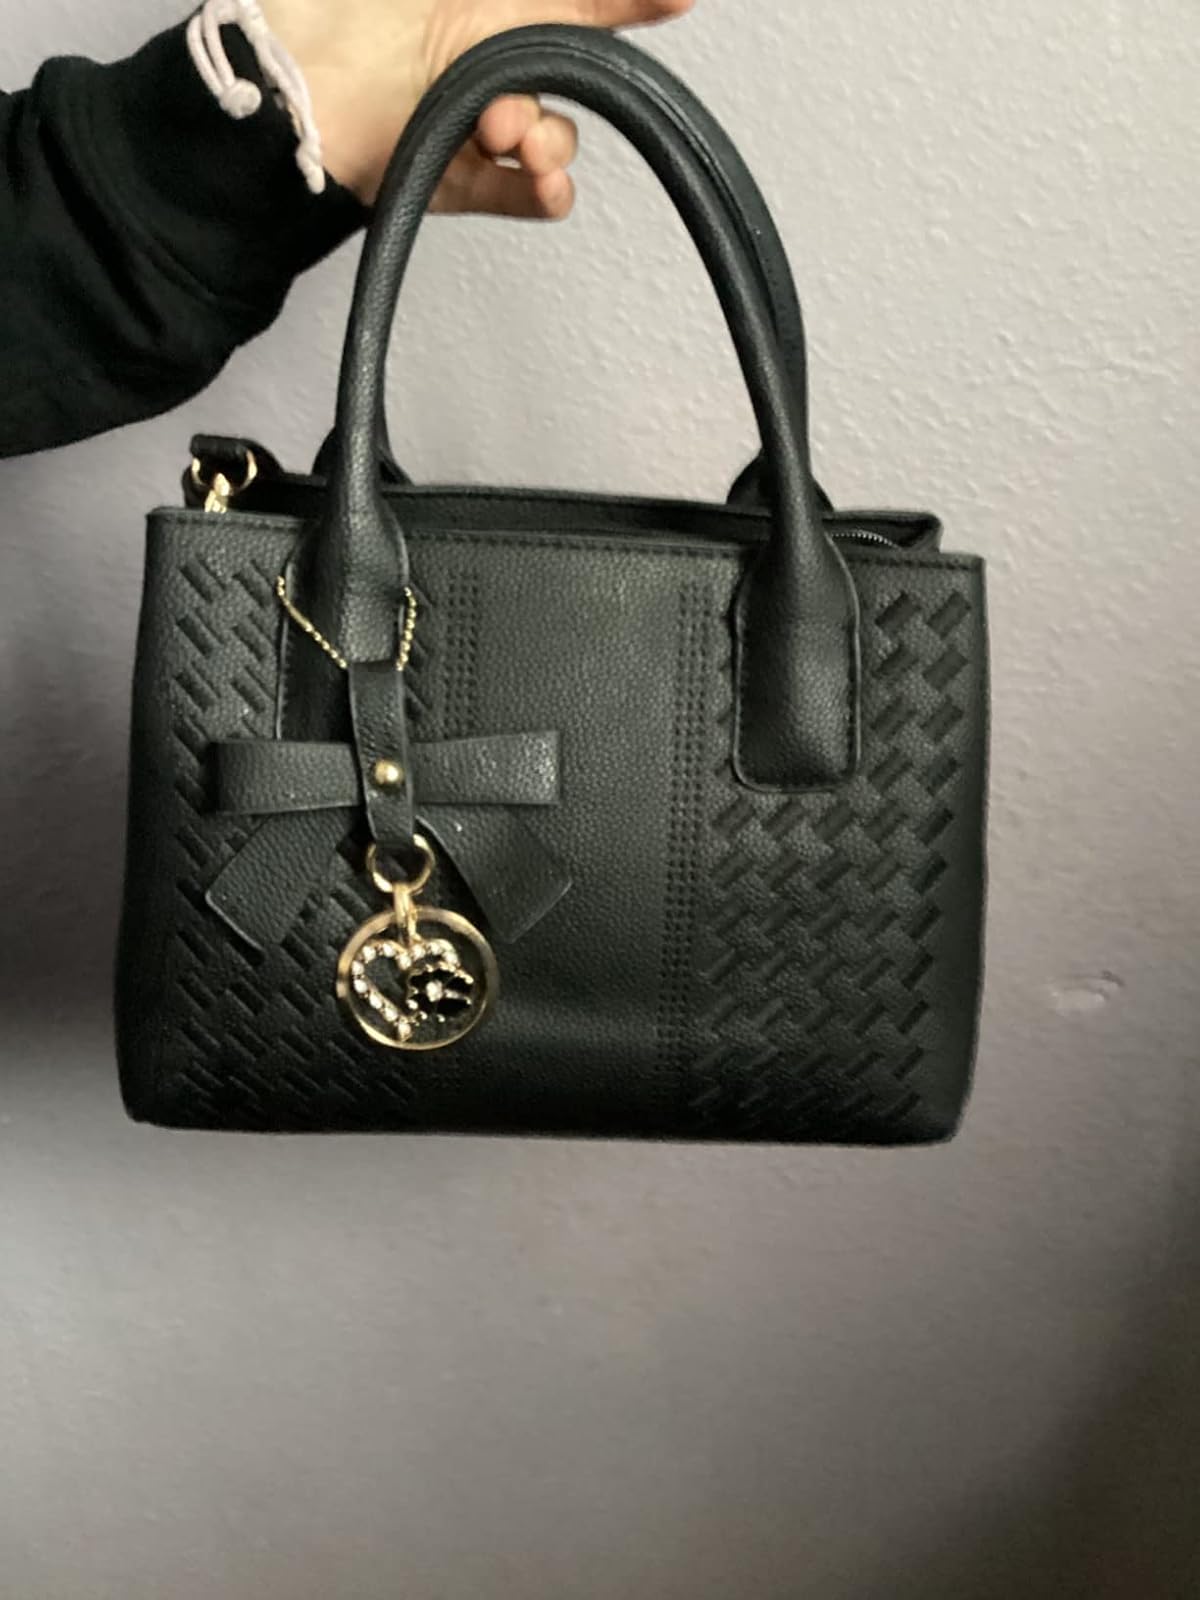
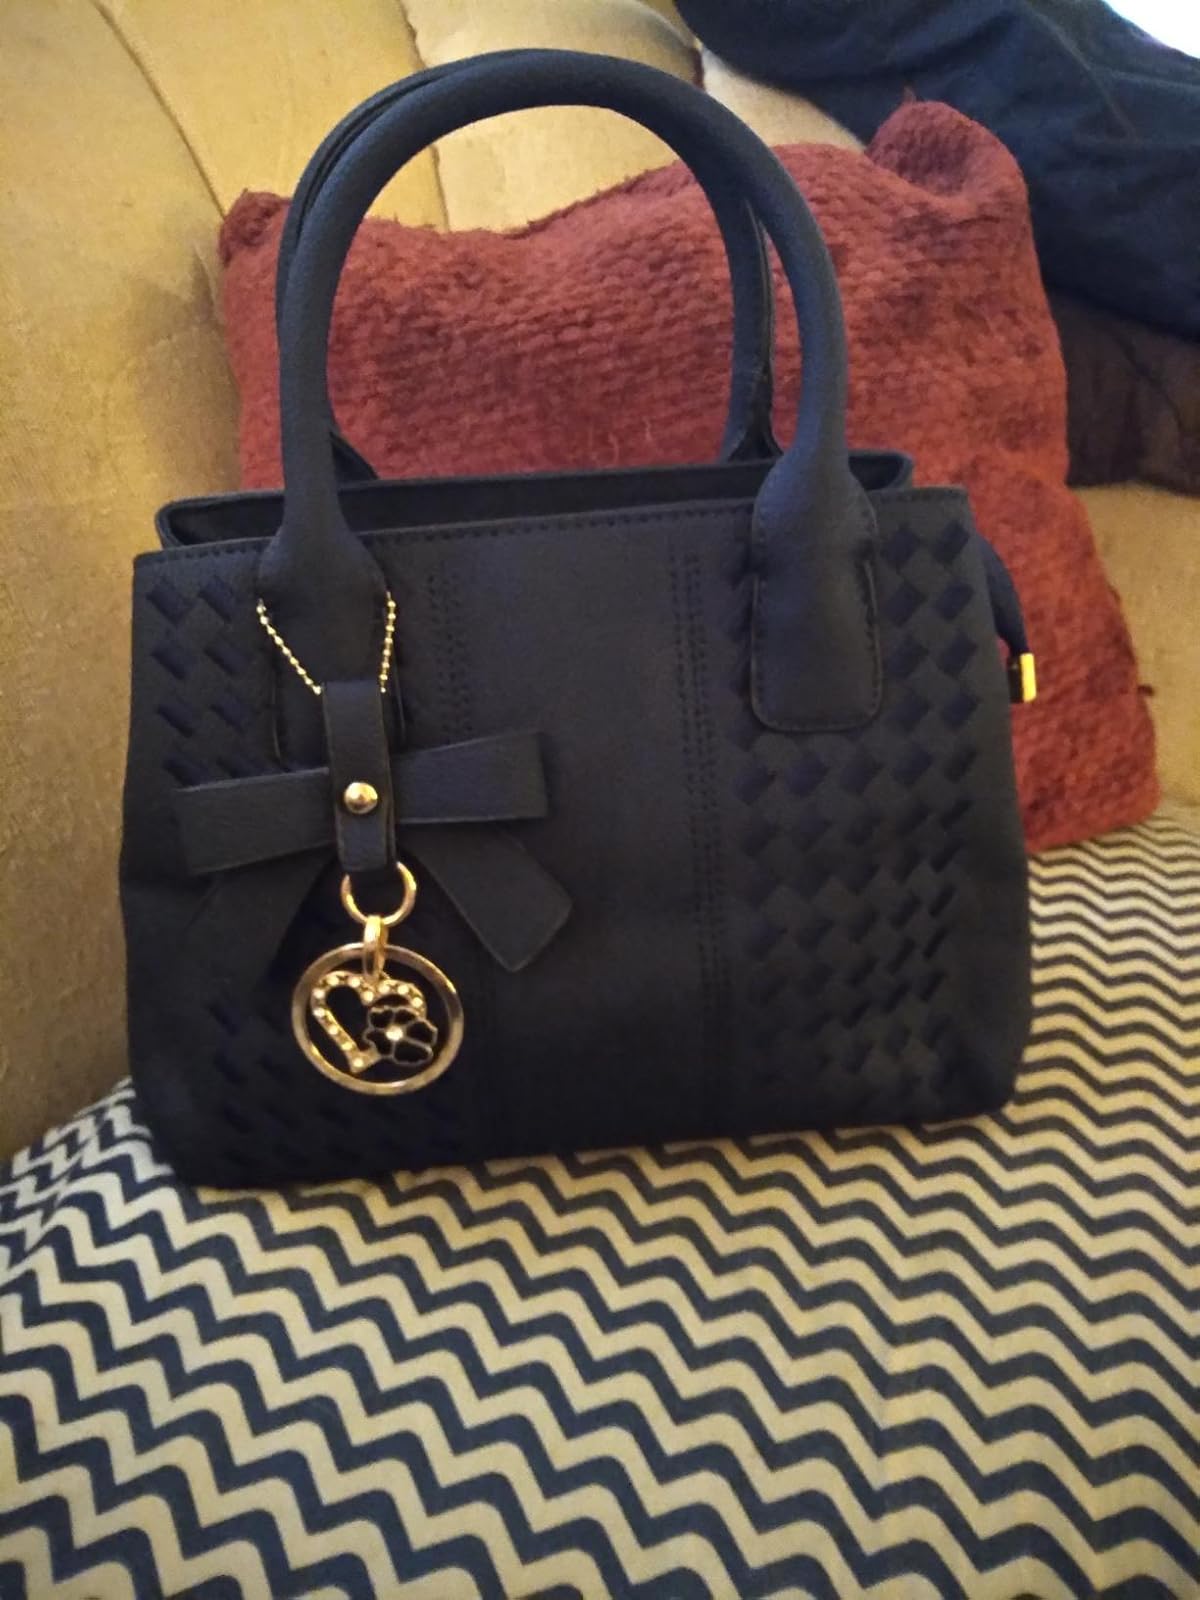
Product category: accessories_handbag
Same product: yes